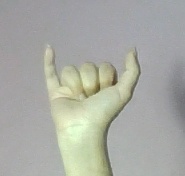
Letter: ya